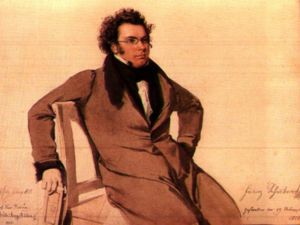
Franz Schubert / Biografi / I moden alder
Akvarel af Franz Schubert, malet af Wilhelm August Rieder (maj 1823). Signeret af Rieder og Schubert i bunden.
Franz Peter Schubert var en østrigsk komponist og pianist.